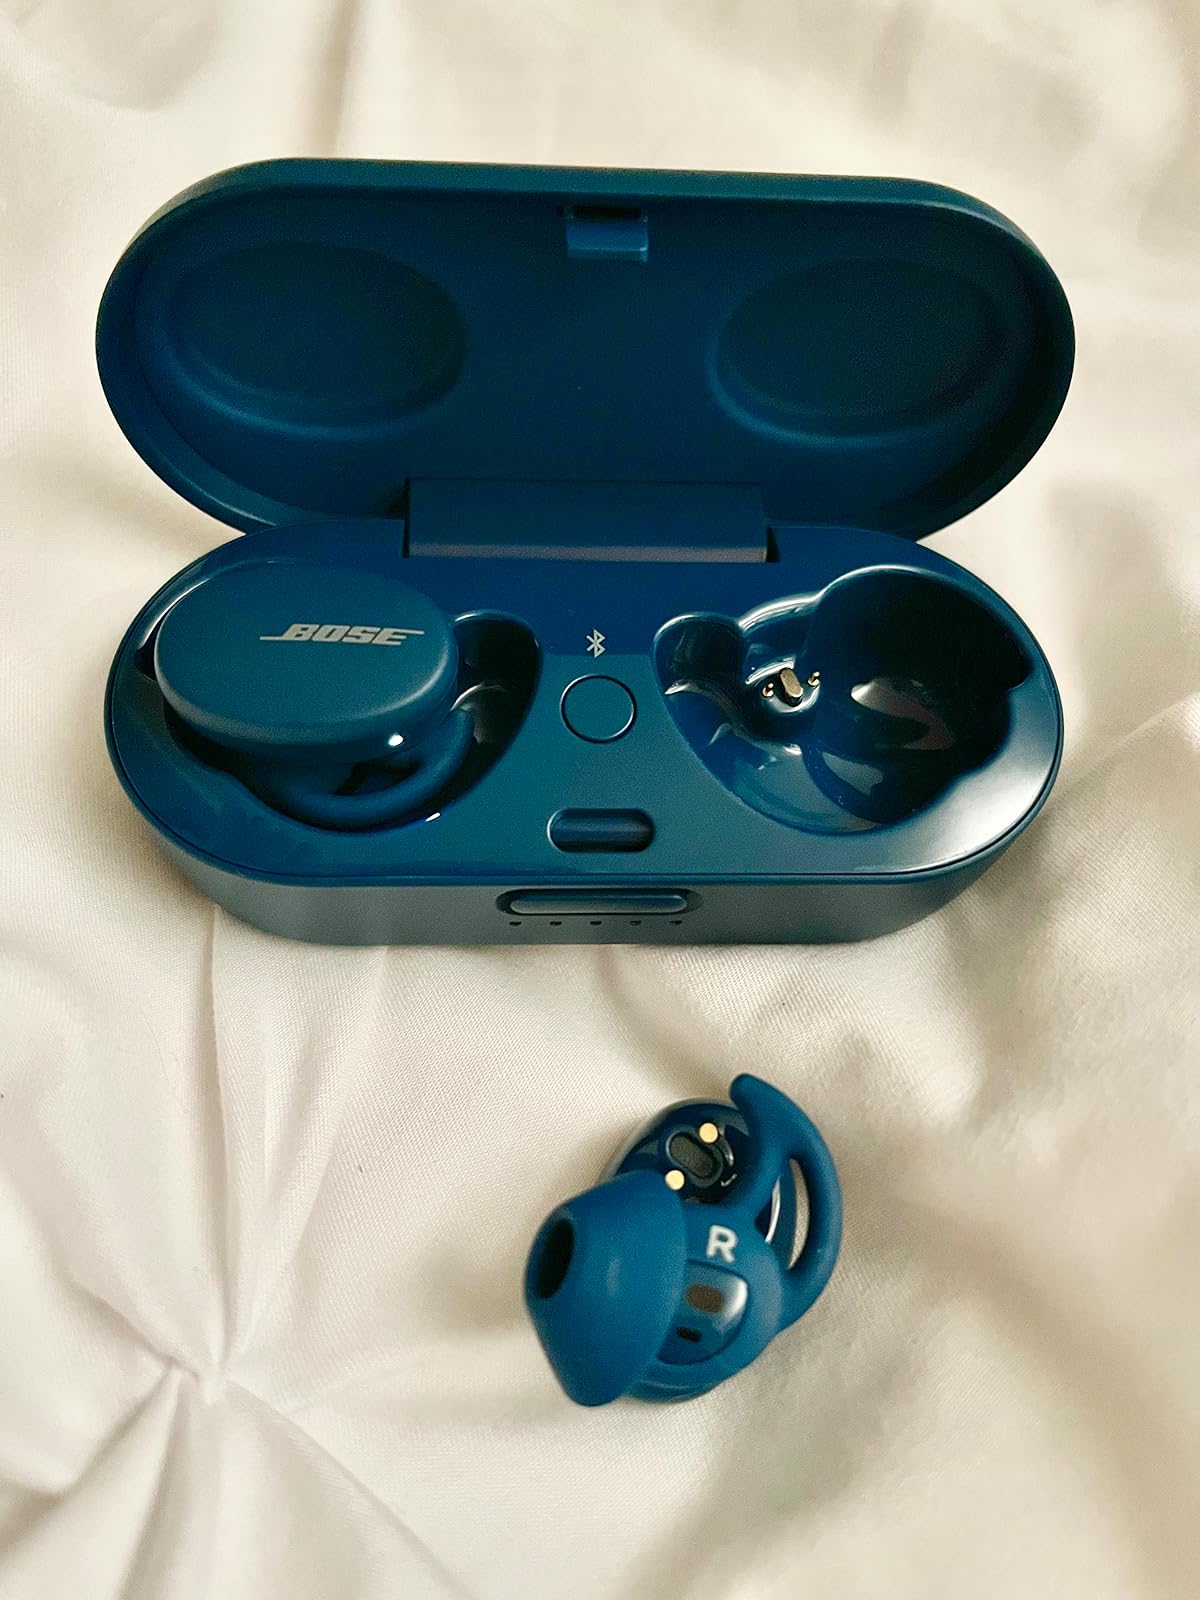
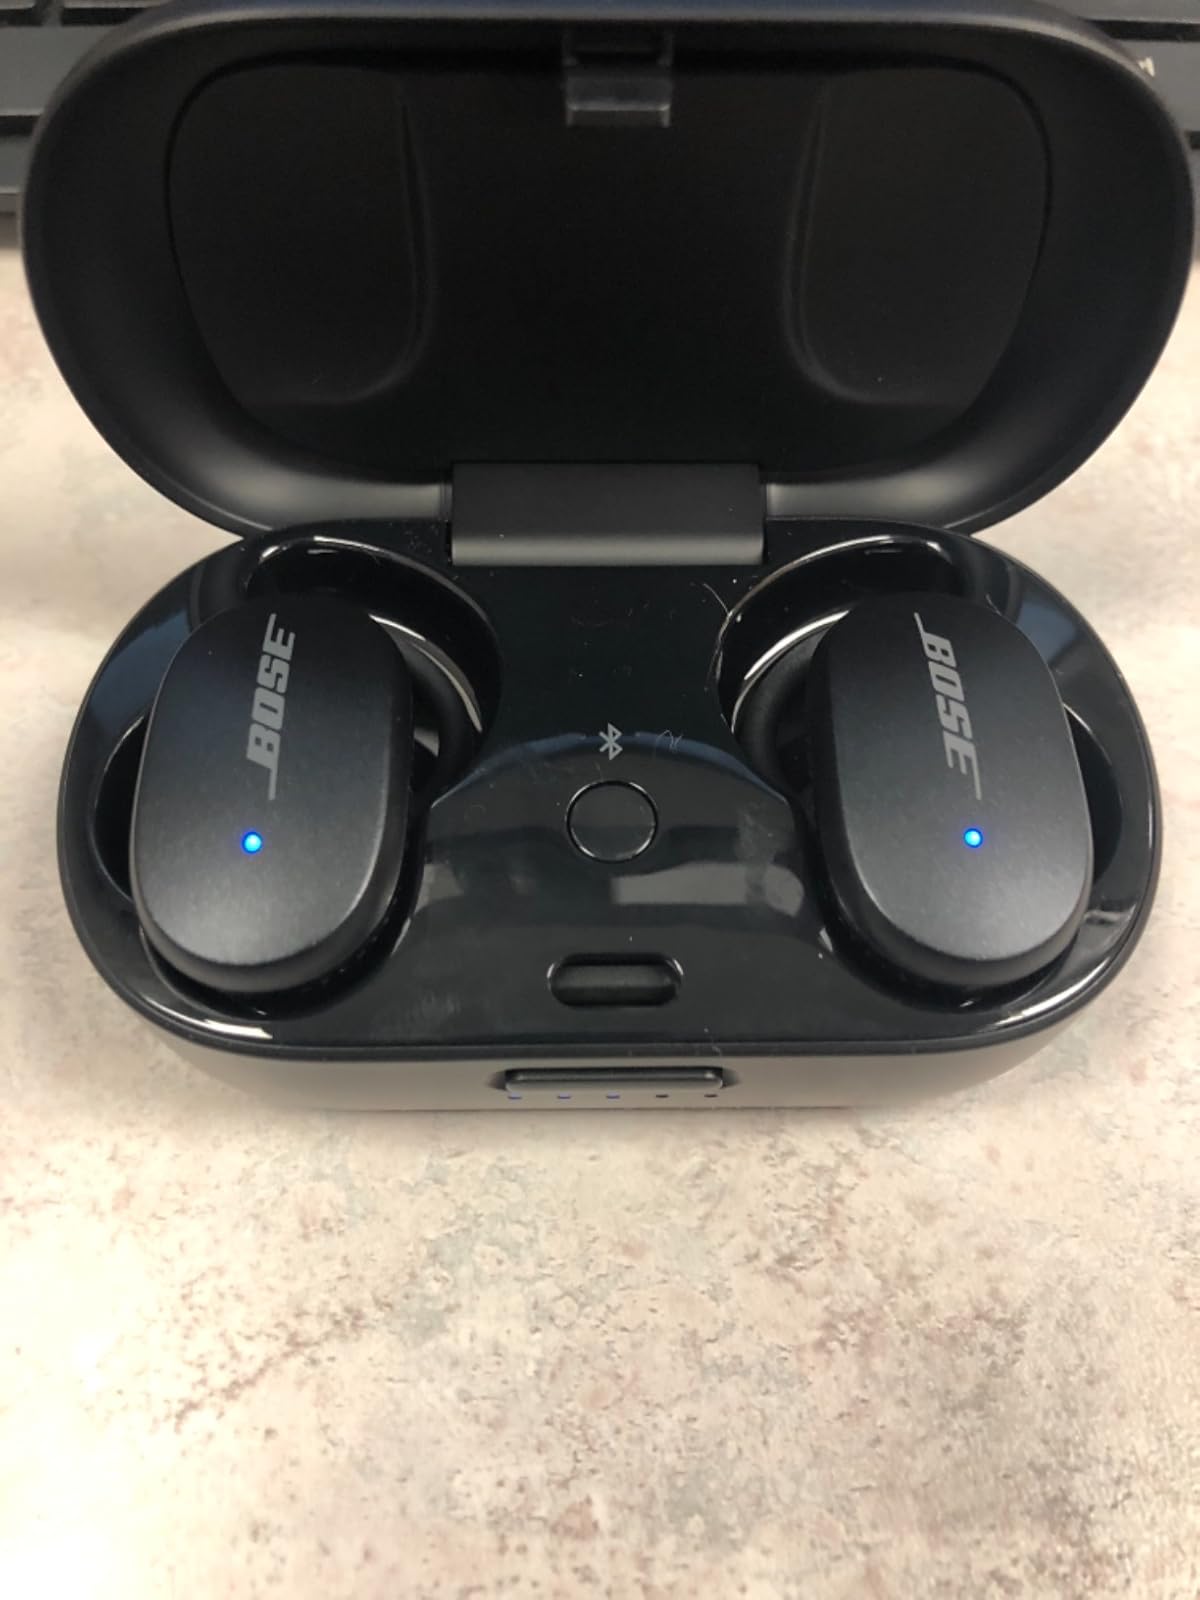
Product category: earbuds
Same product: no